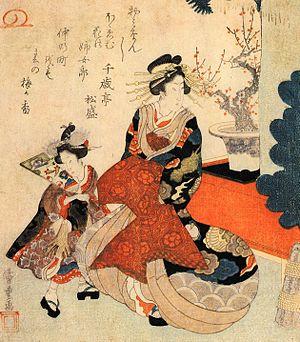
Sakuran est un manga créé par Moyoko Anno. L'héroïne est une jeune fille nommée Kiyoha qui devient une oiran de haut rang.